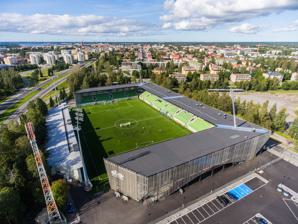
Building: Hietalahti Stadium
Country: Finland
Year built: 1935
Football stadium in Vaasa, Finland Lemonsoft Stadion Former names Elisa Stadion, Hietalahti Stadium Location Vaasa , Finland Coordinates 63°05′07″N 21°37′40″E / 63.08528°N 21.62778°E / 63.08528; 21.62778 Owner City of Vaasa Operator City of Vaasa Capacity 6,009 (allseater) Field size 107 x 67 m Surface Artificial turf Construction Opened 1935 Renovated 2015–2016 Construction cost 16,5 M € Tenants Vaasan Palloseura , Vasa IFK Hietalahti Stadium ( Finnish : Hietalahden jalkapallostadion , Swedish : Sandvikens fotbollsstadion ), also known as Lemonsoft Stadion for sponsorship reasons, is a multi-purpose stadium in Vaasa , Finland . It is currently used mostly for football matches and is the home stadium of Vaasan Palloseura . The stadium has a capacity of 6,009 spectators. The stadium was originally built in 1935. It was expanded to its current capacity in 2015–2016. Prior to its 2022 Lemonsoft sponsorship deal, the name sponsor of the stadium was the Finnish telecommunications company Elisa . Hietalahti Stadium co-hosted the 2018 UEFA European Under-19 Championship in July 2018. References